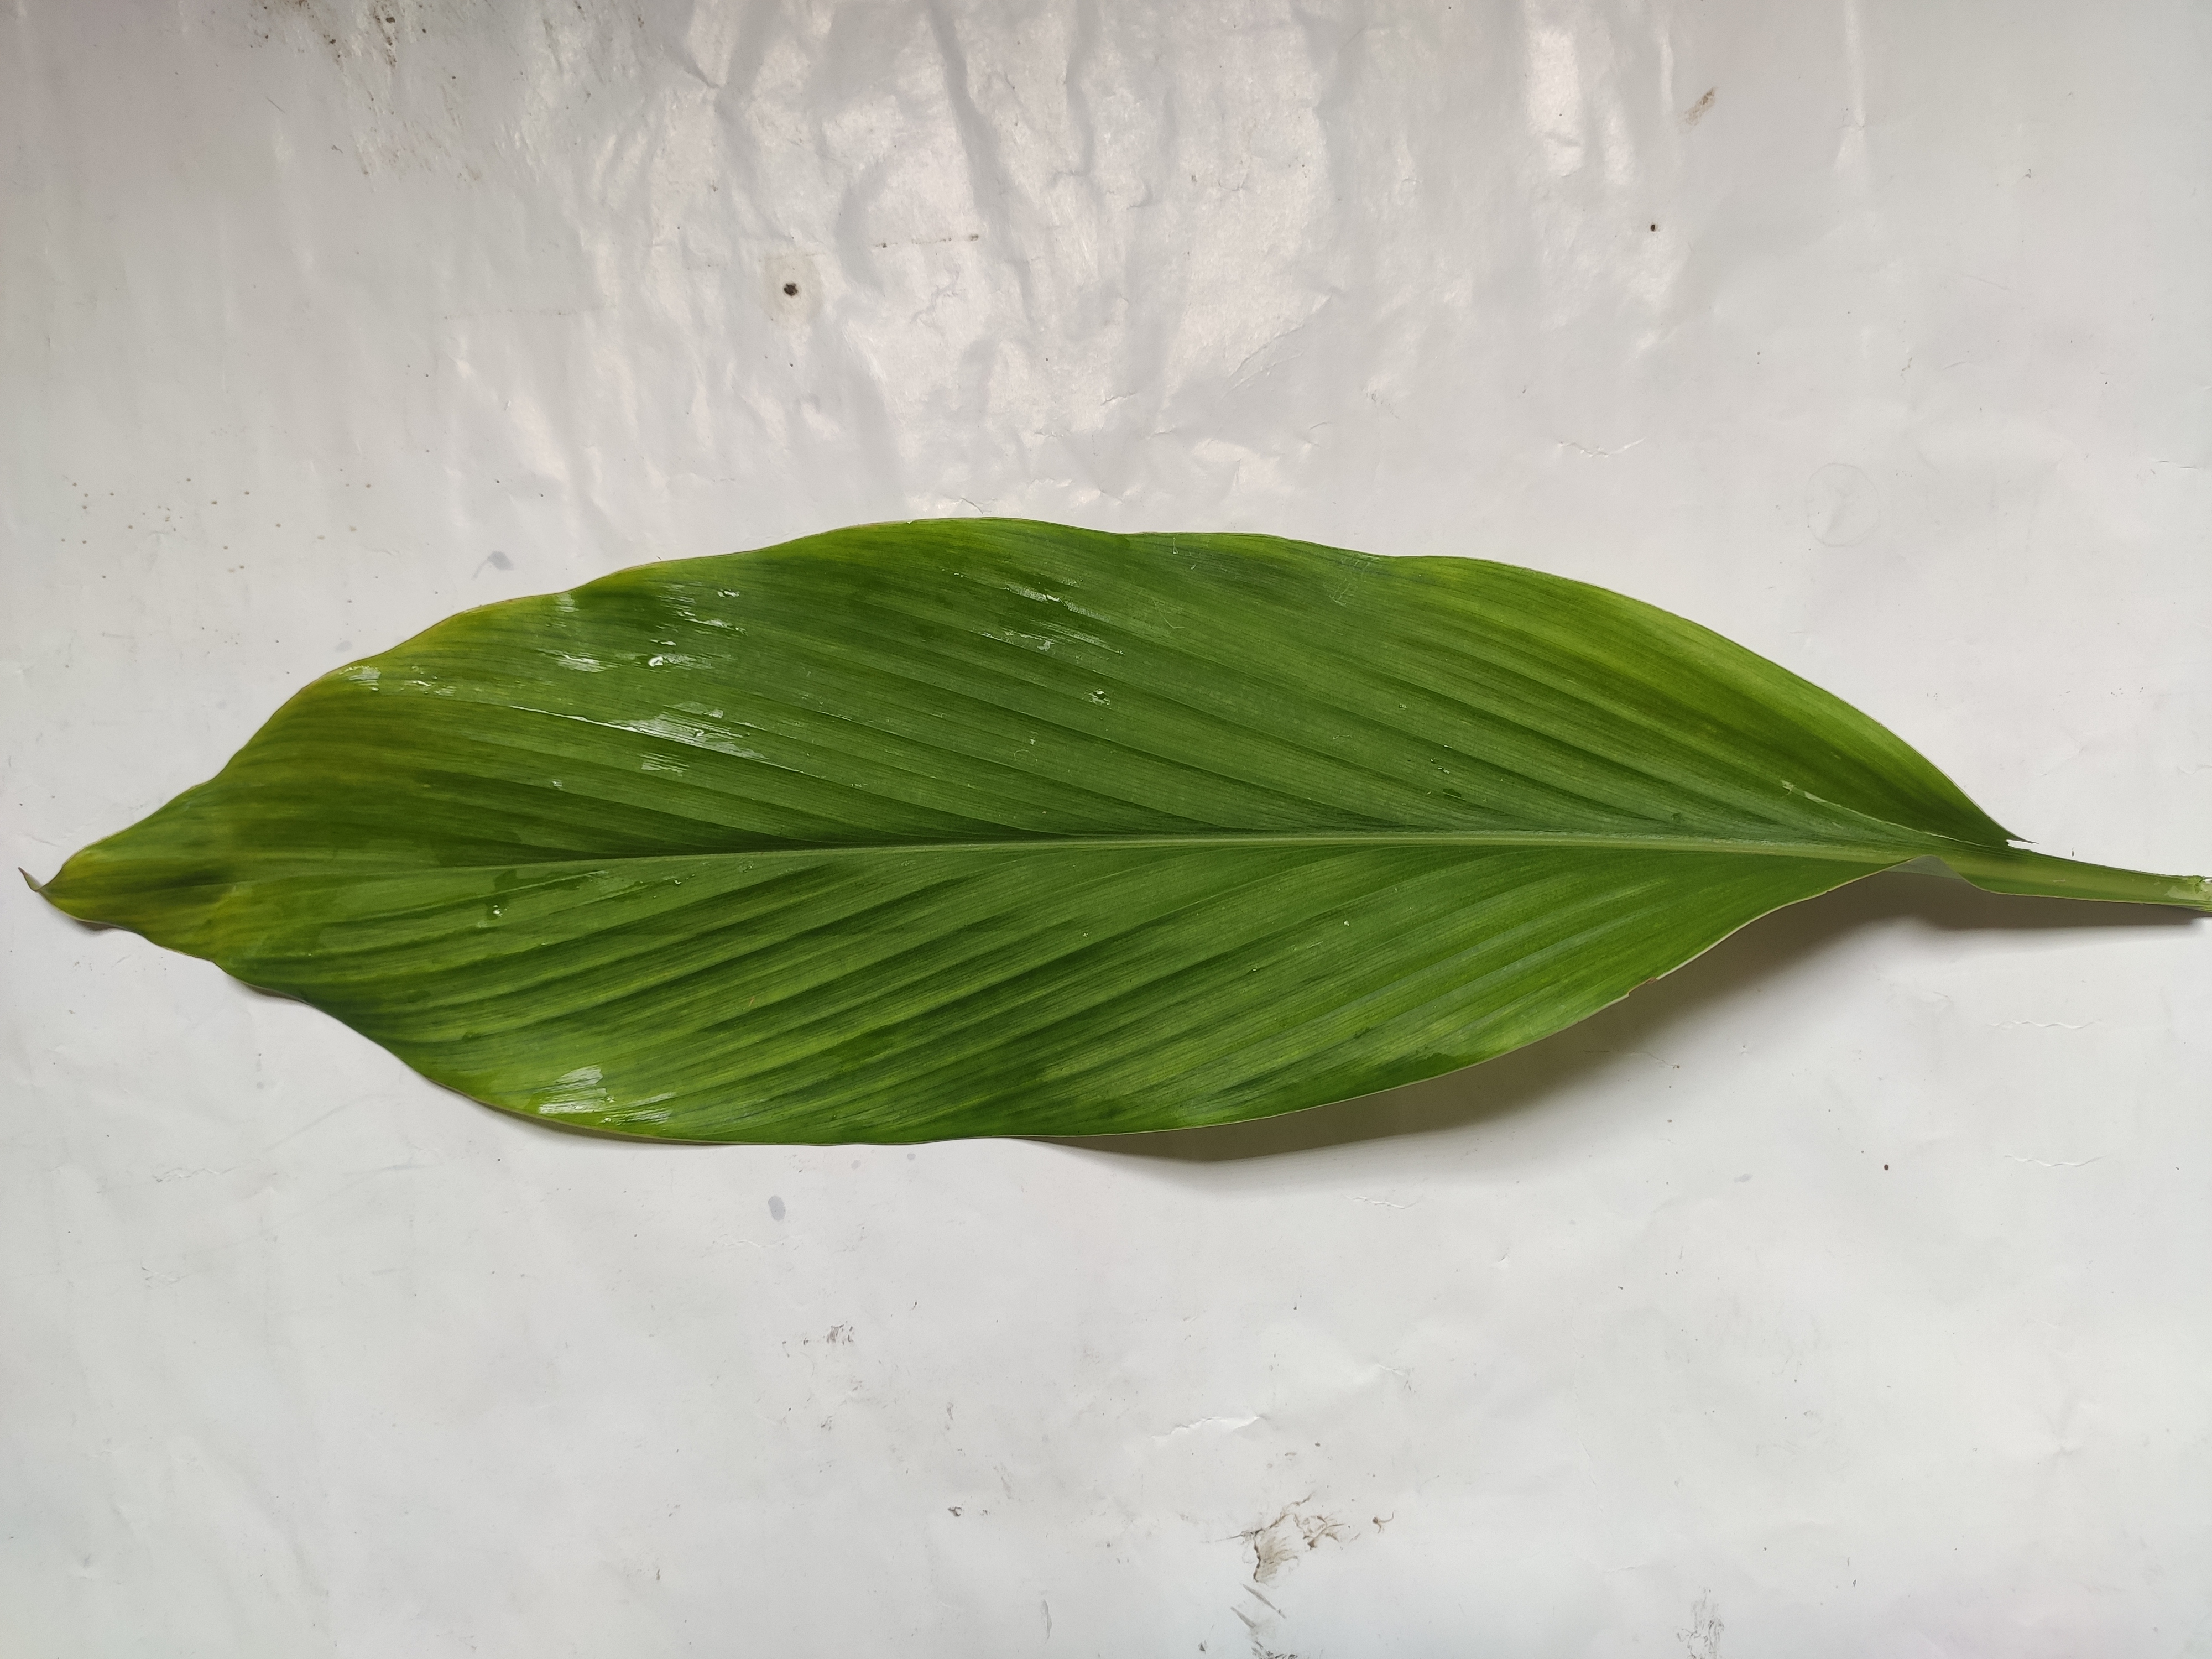
Label: Healthy_Leaf